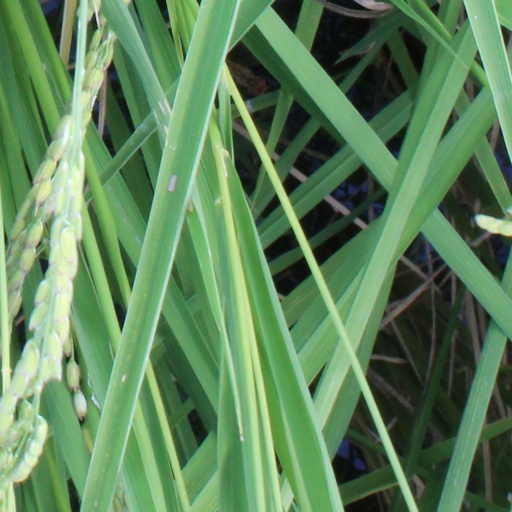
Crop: rice